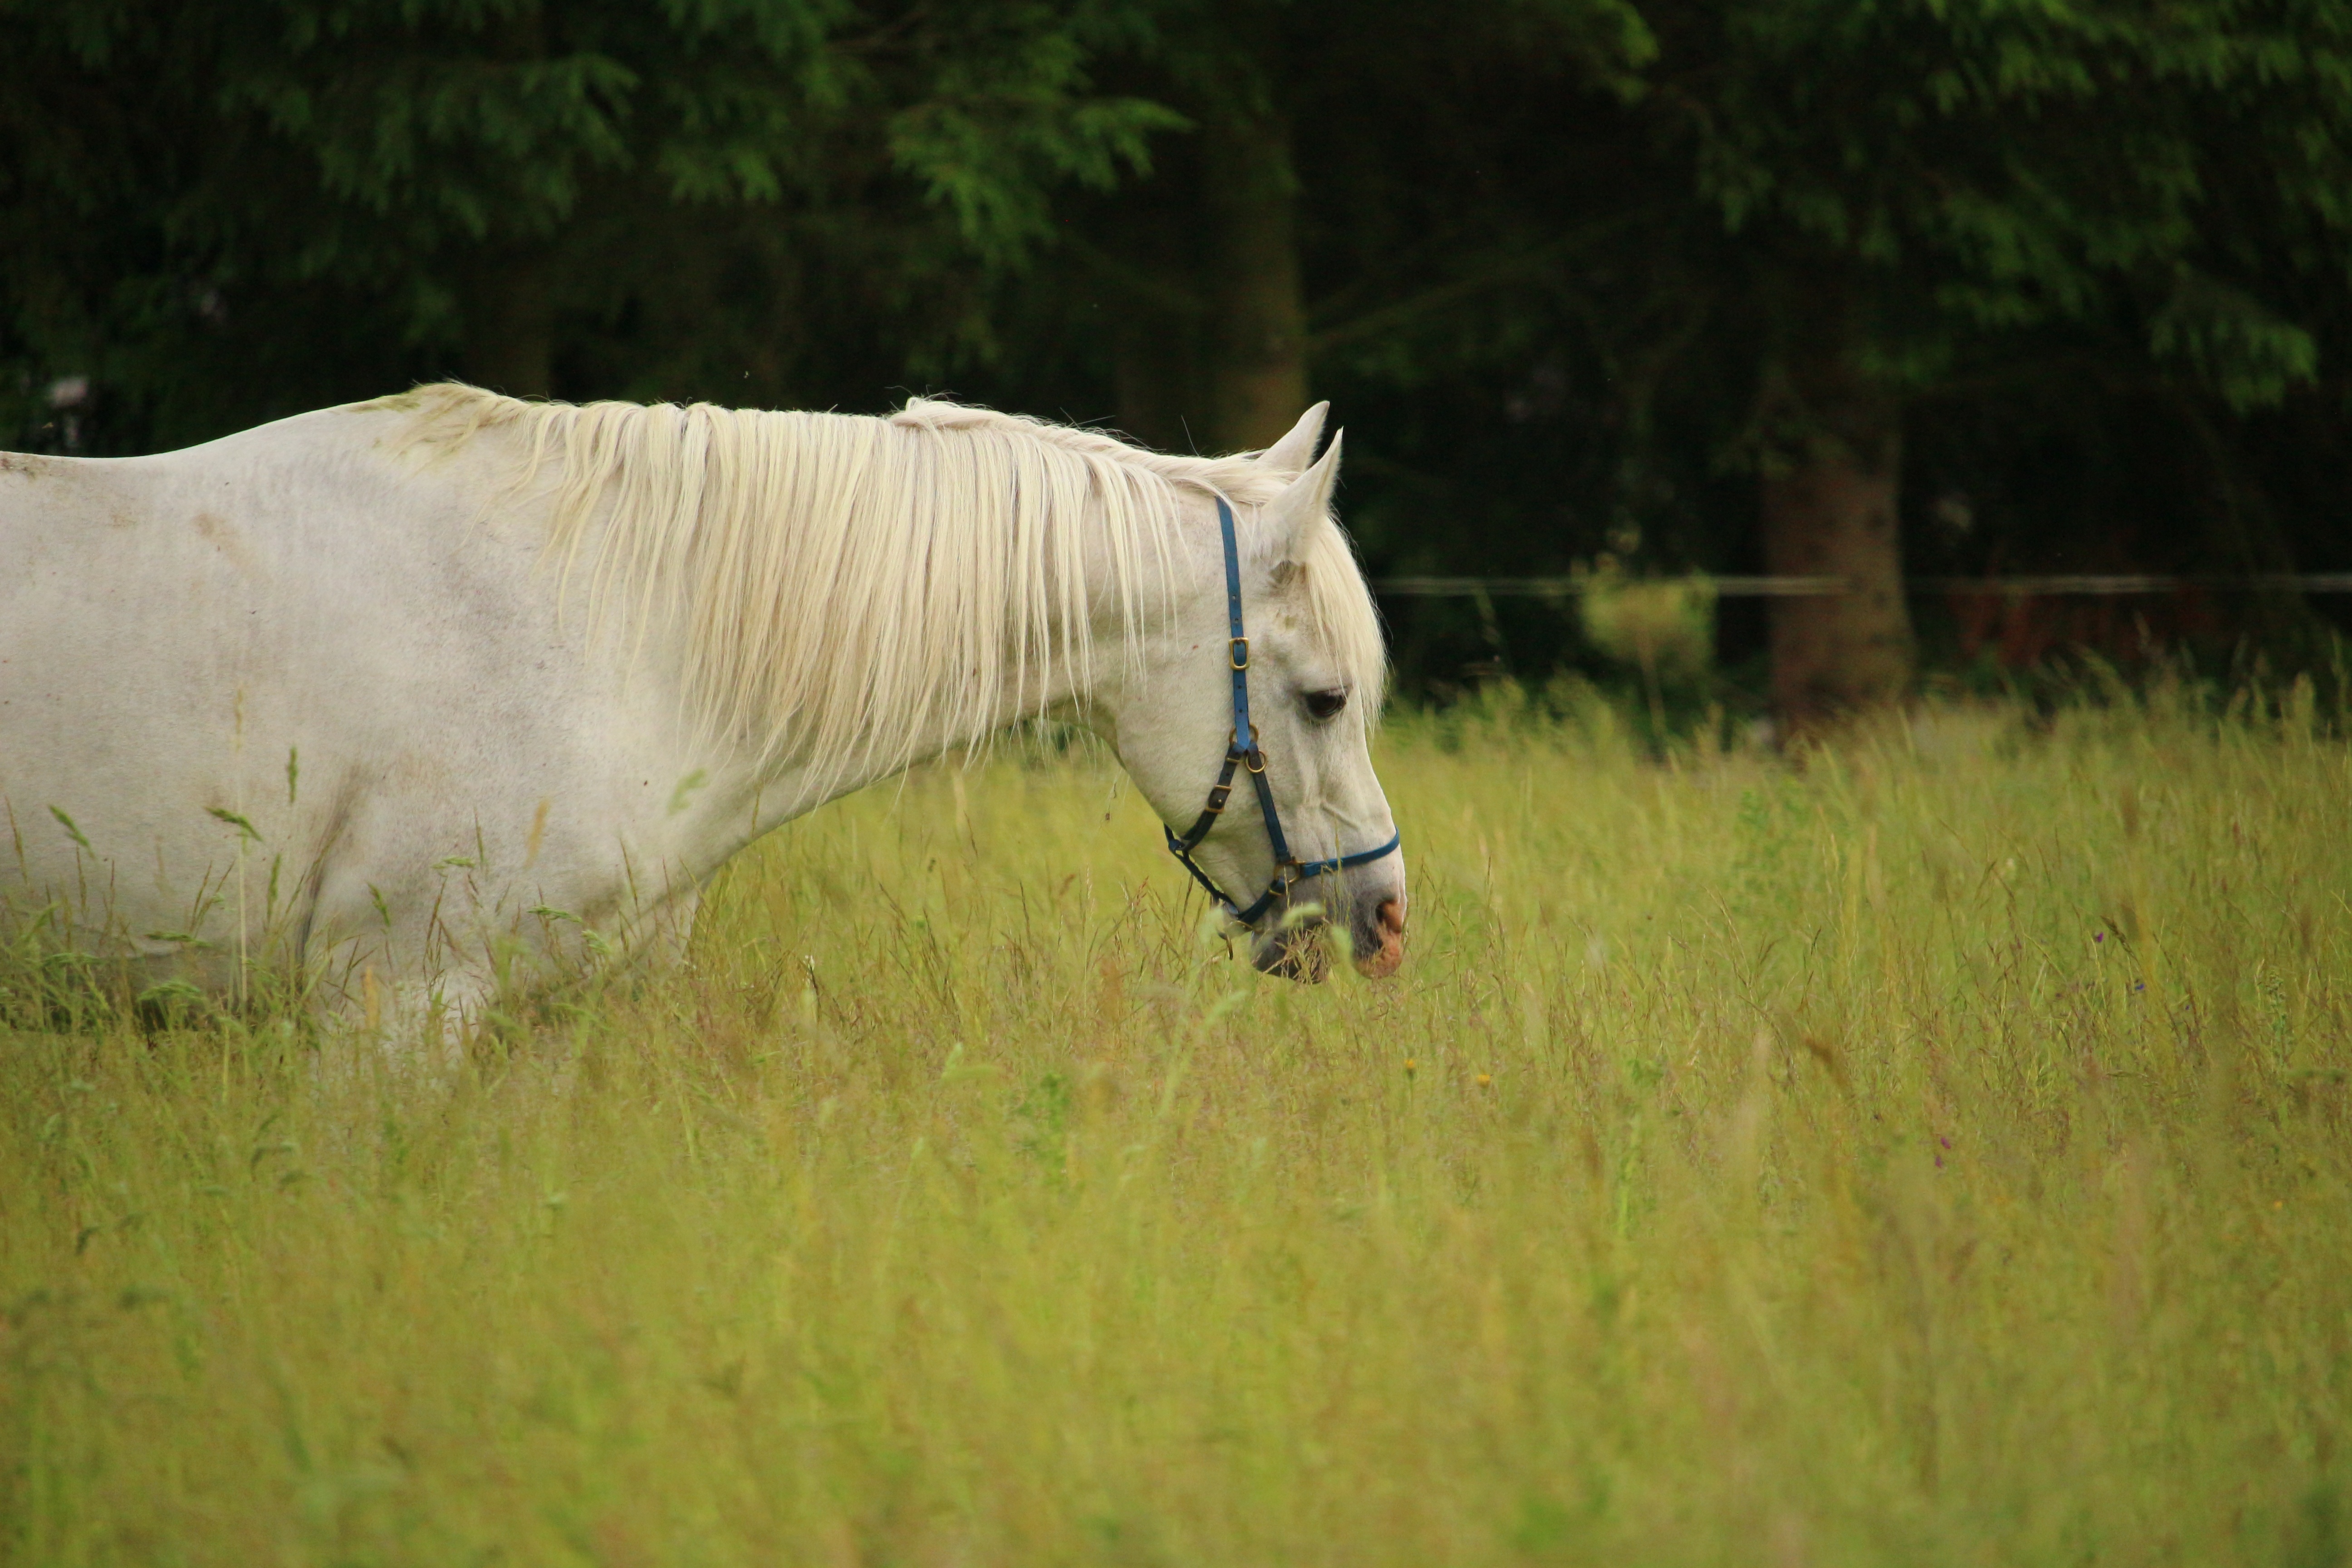
grass, meadow, pasture, grazing, horse, mammal, stallion, grassland, mare, coupling, mold, thoroughbred arabian, rural area, cattle like mammal, horse like mammal